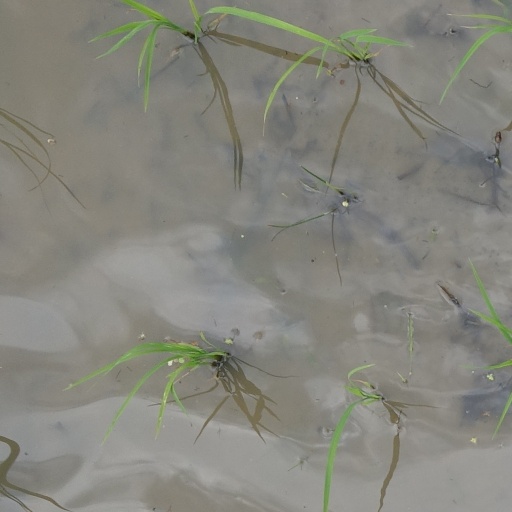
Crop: rice